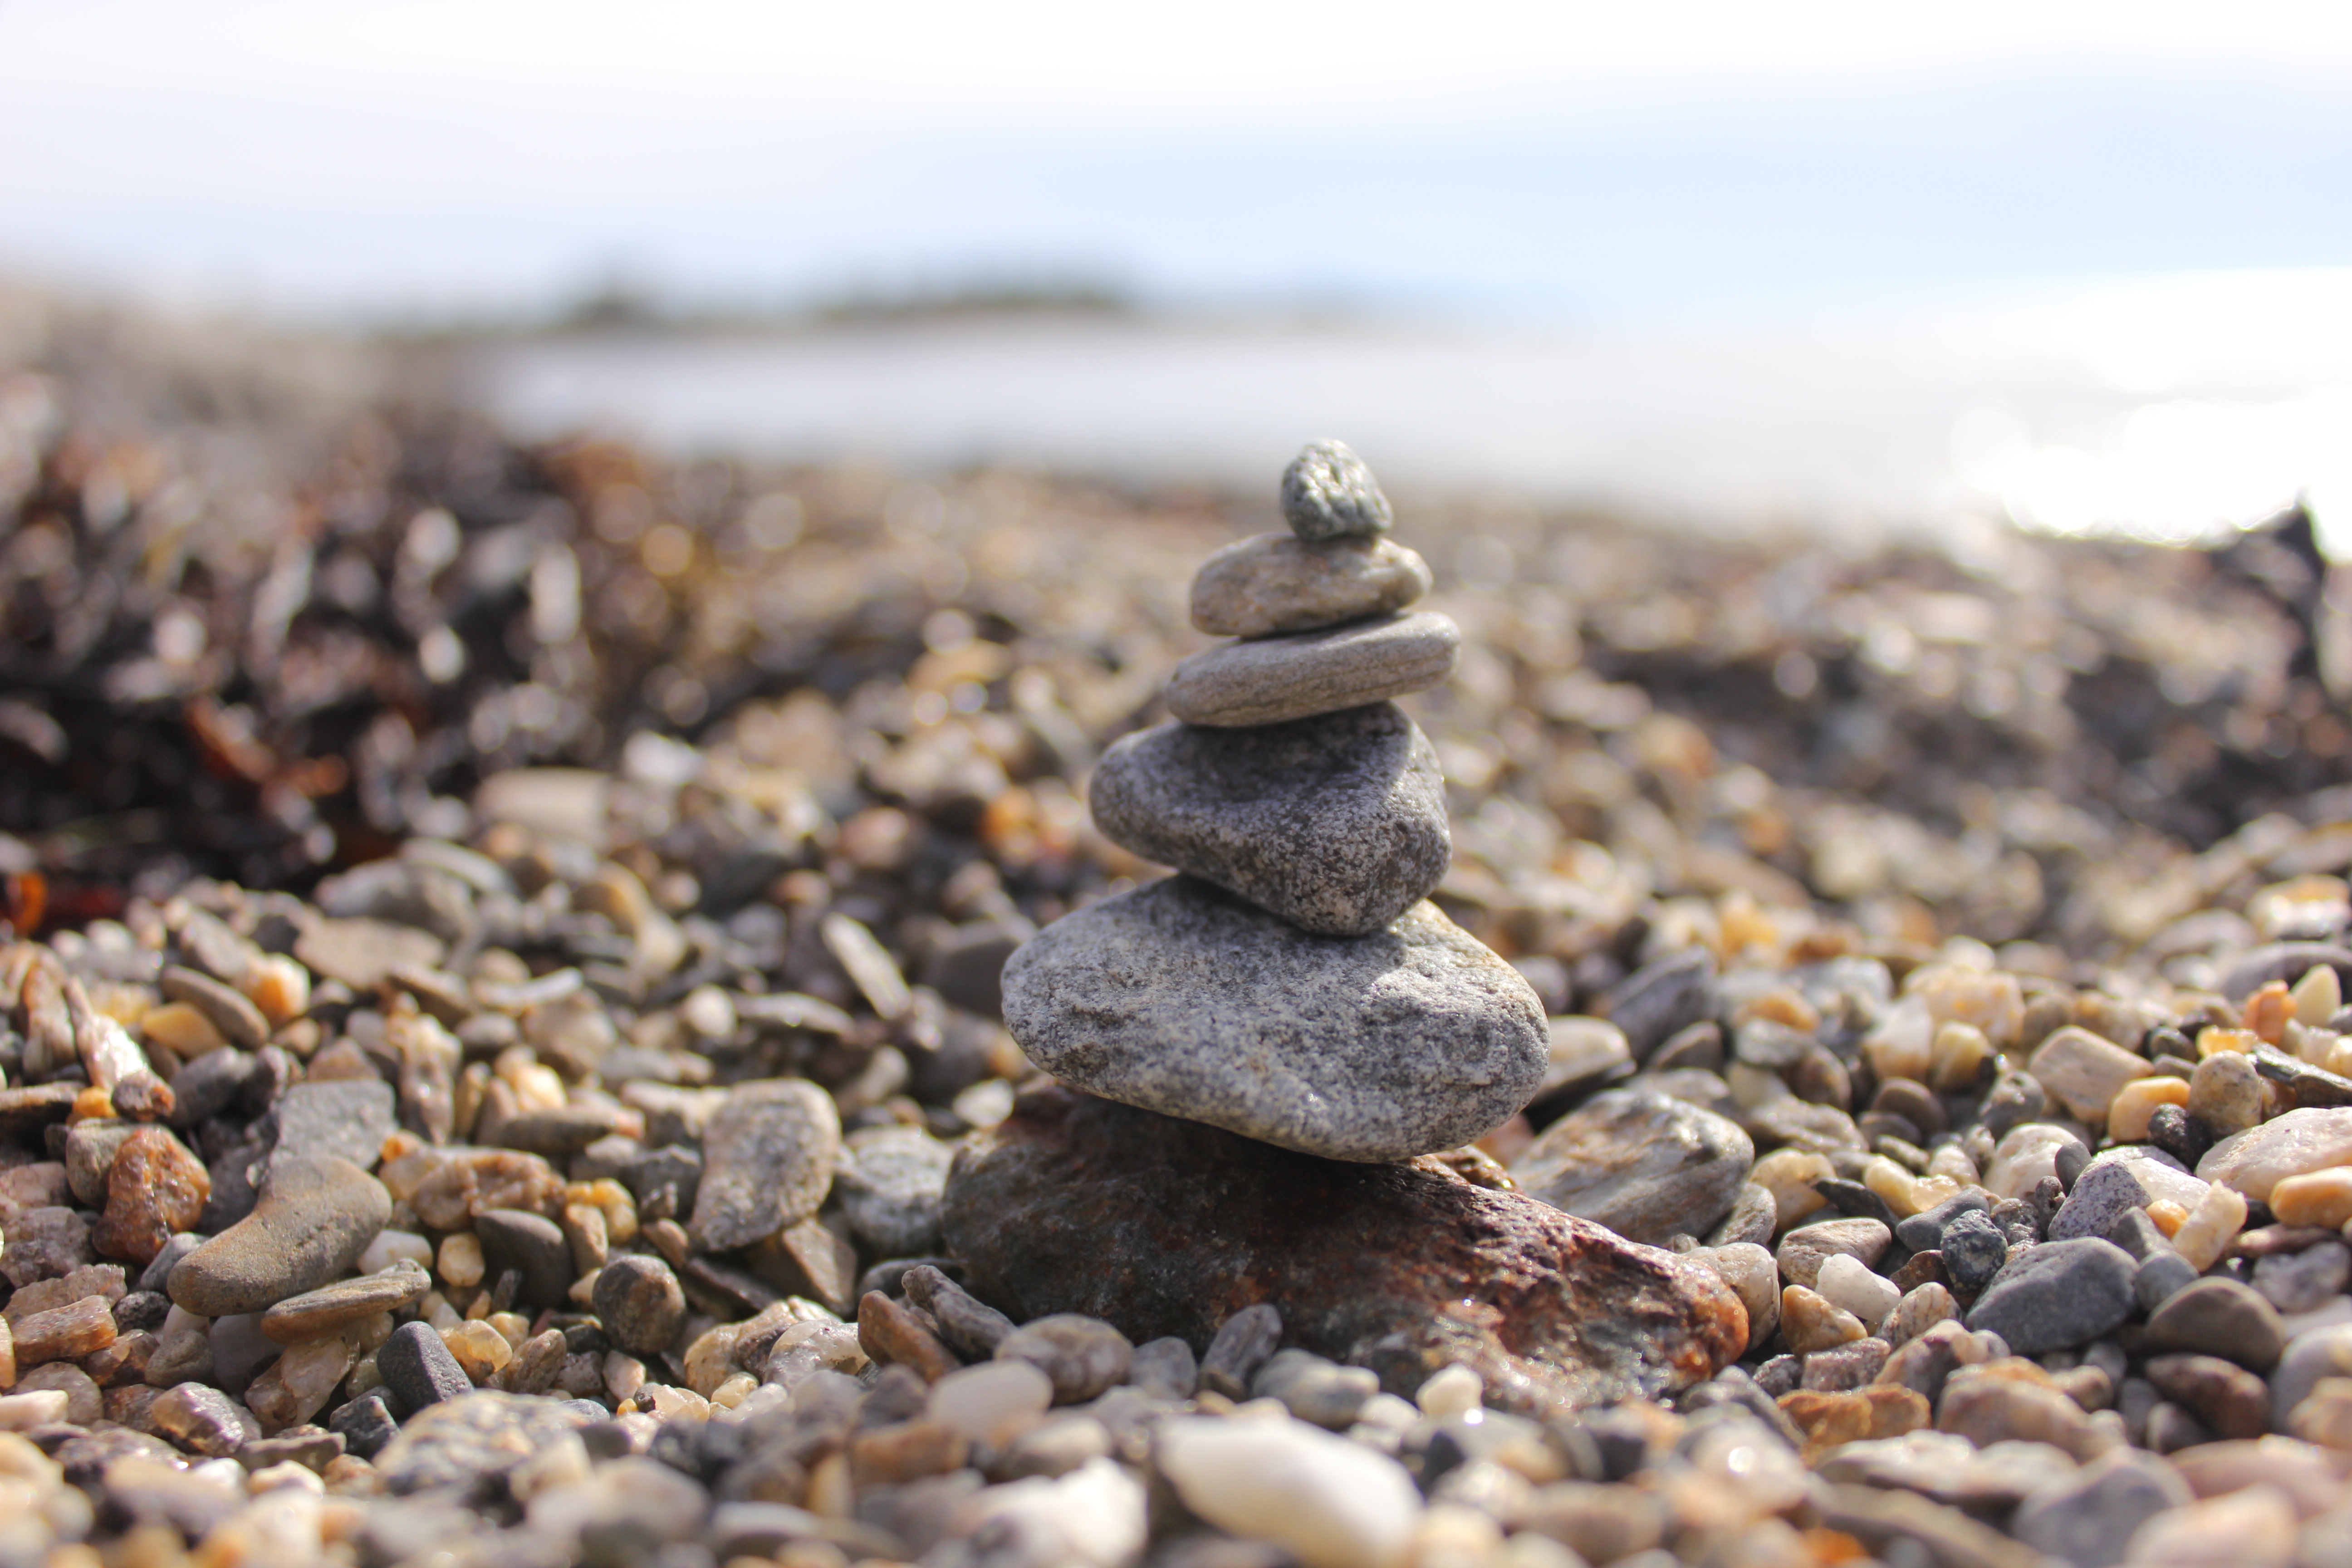
beach, water, sand, rock, pebble, soil, material, stone tower, stones, gravel